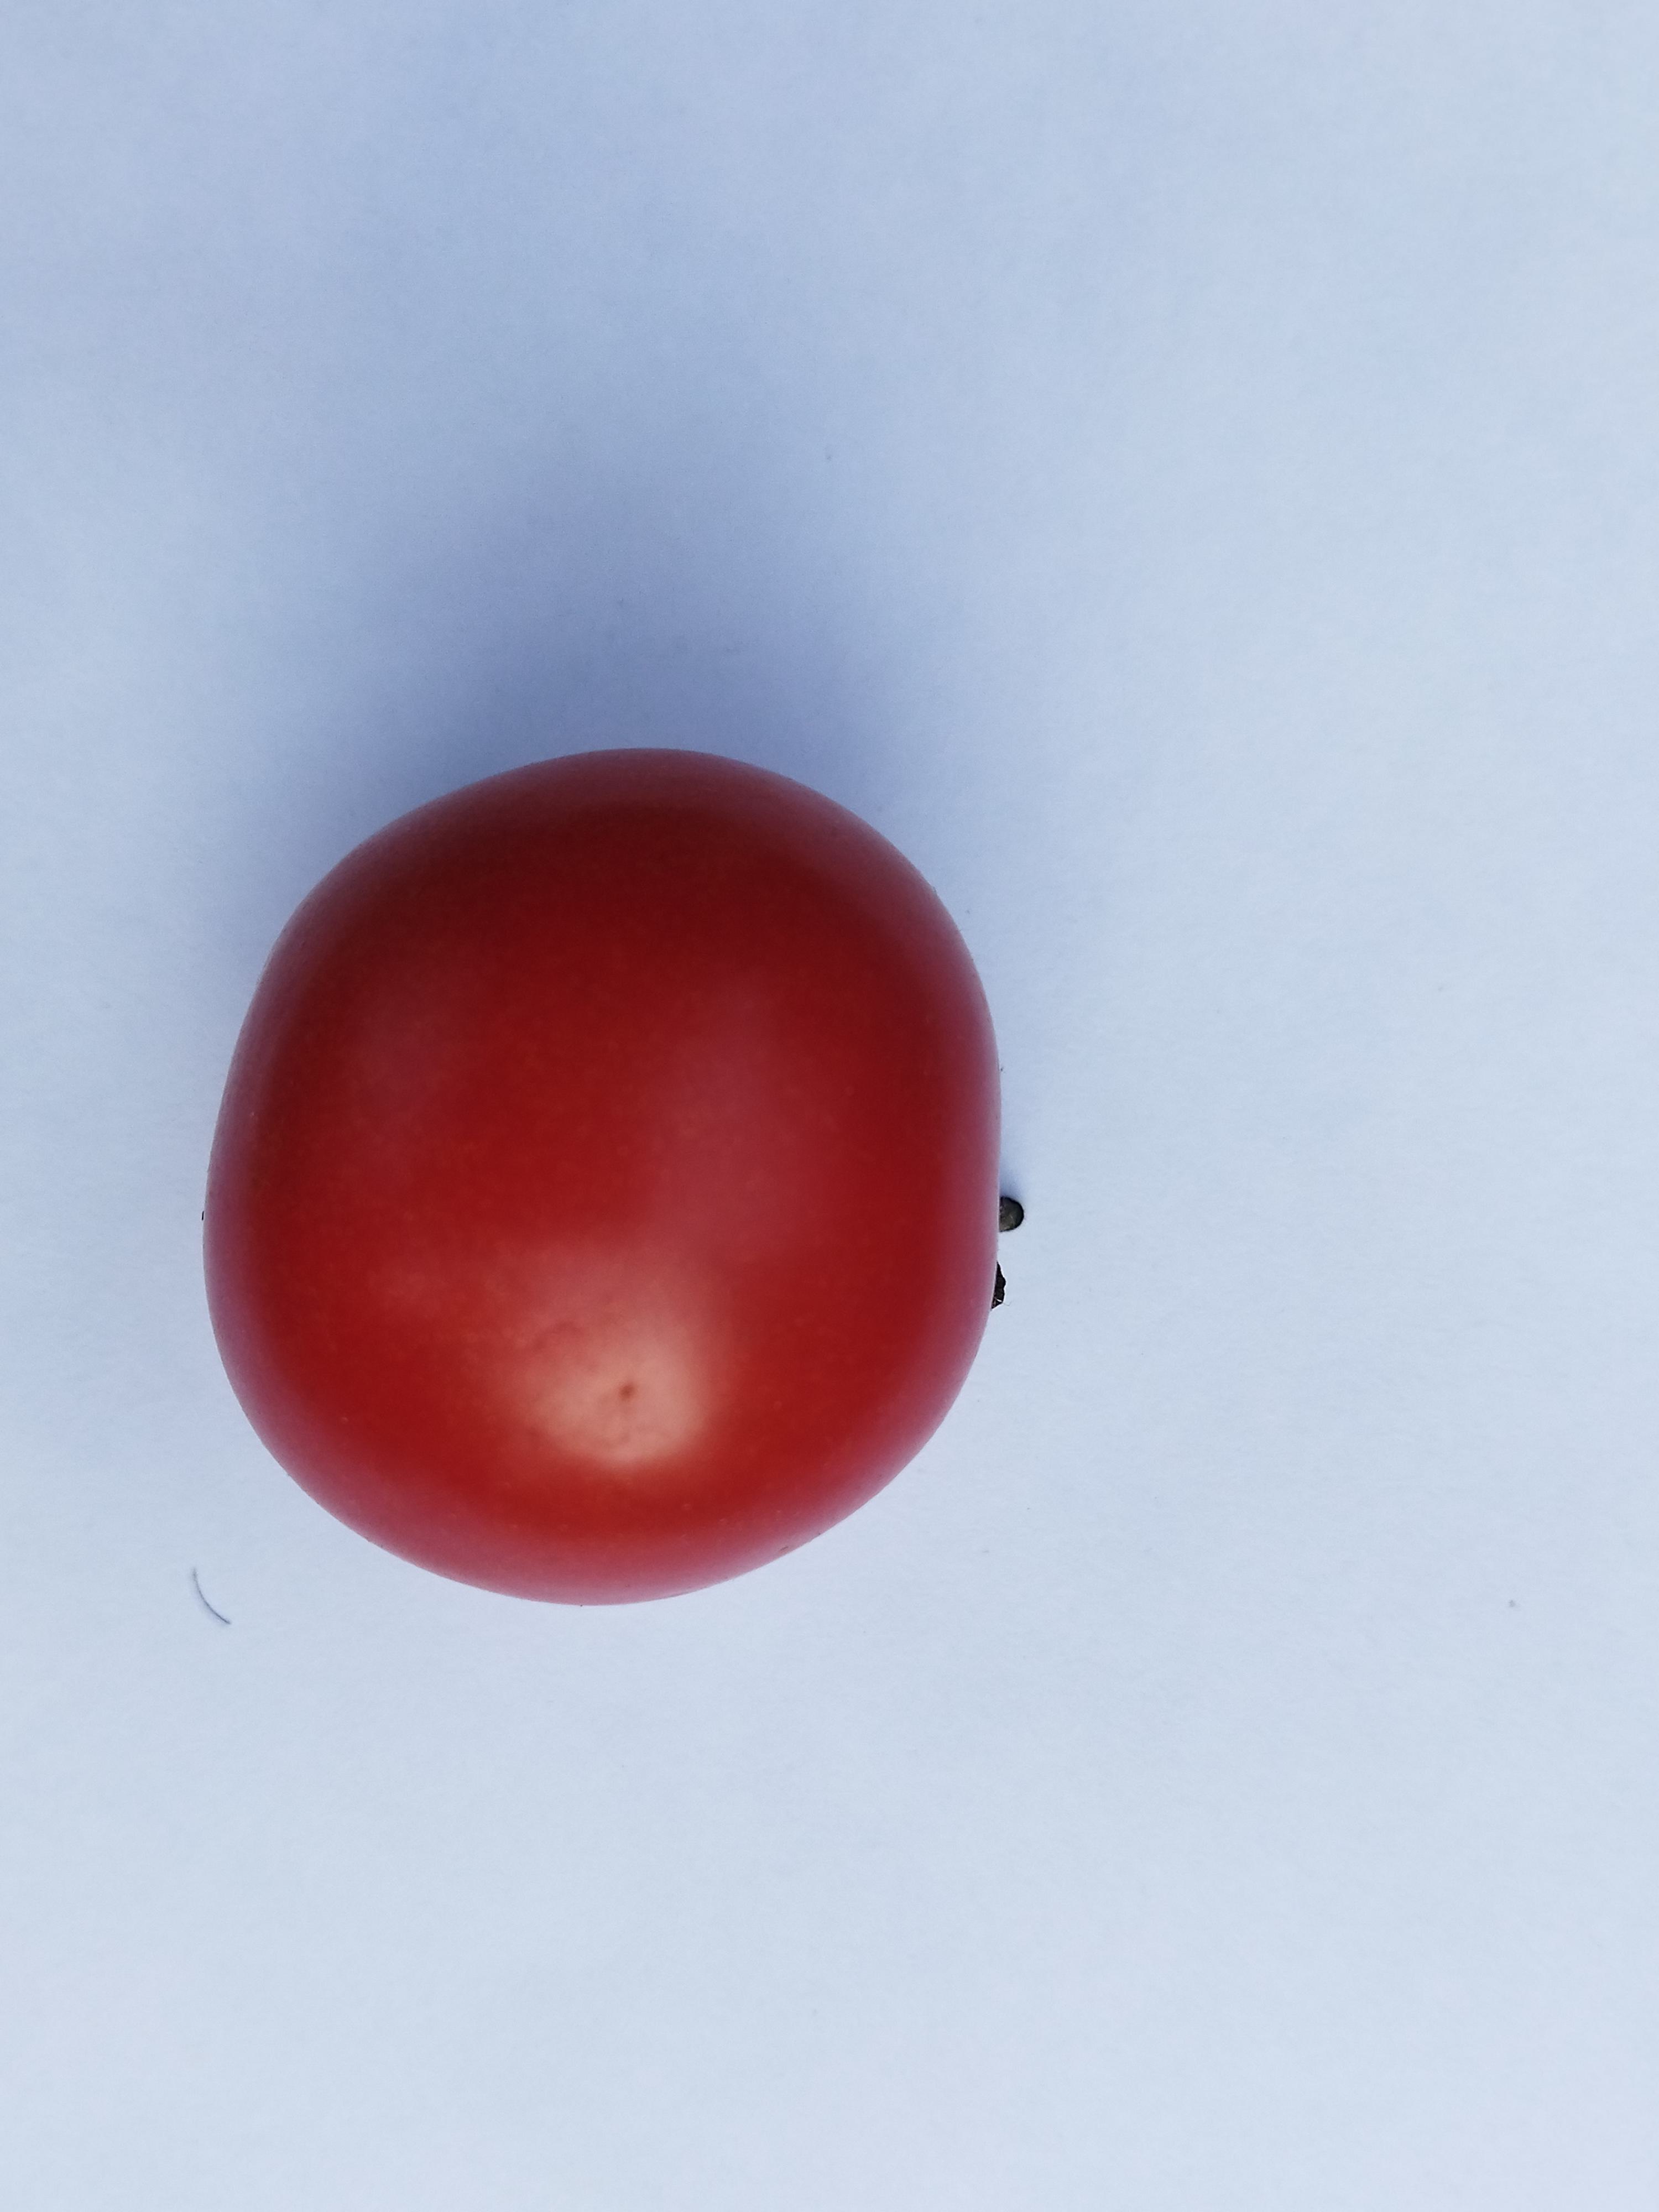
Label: Fresh